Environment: real
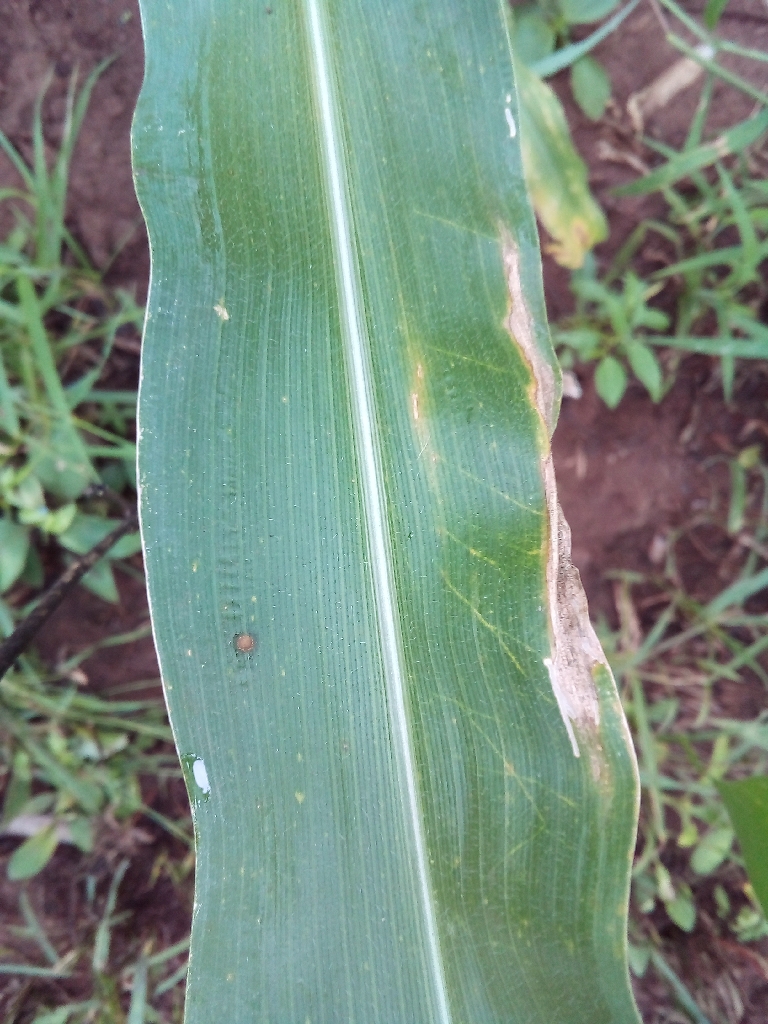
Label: northern_corn_leaf_blight